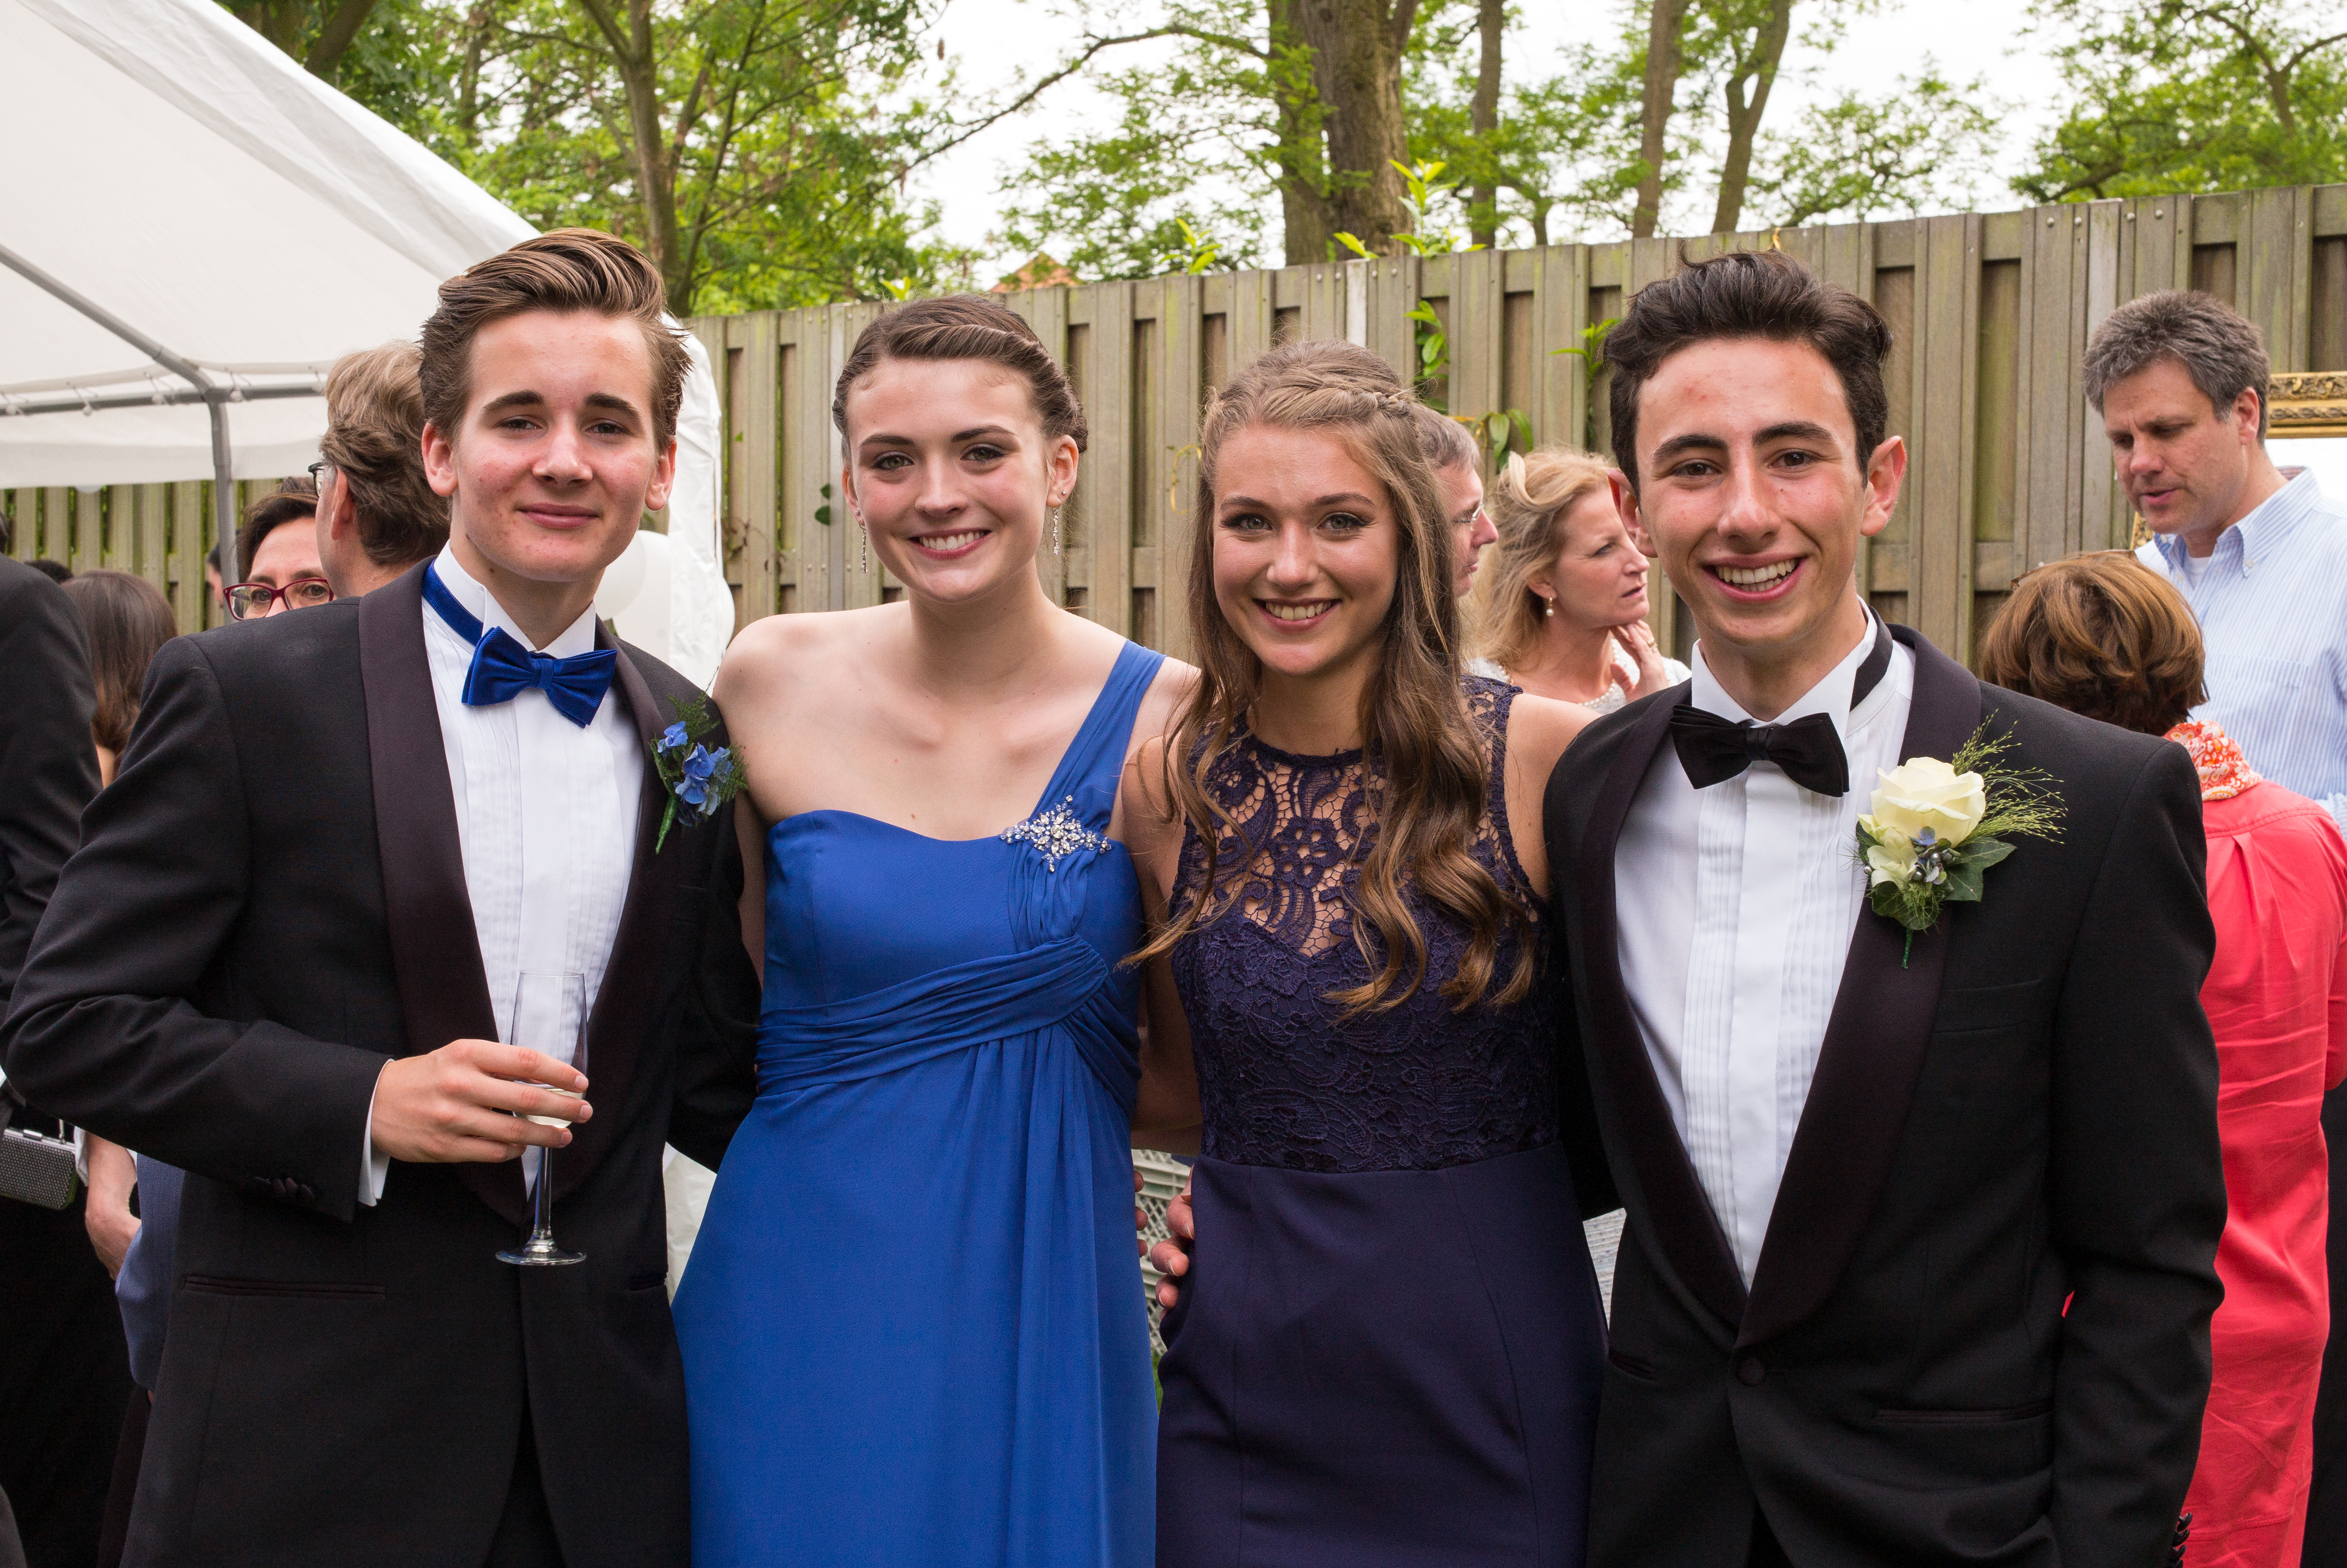
man, suit, girl, boy, male, europe, portrait, high, garden, wedding, groom, smile, tuxedo, ceremony, bowtie, holland, hague, netherlands, m, fun, dress, students, party, ball, 50, school, event, tradition, junior, leica, 240, summilux, prom, formal wear, social group, socialite